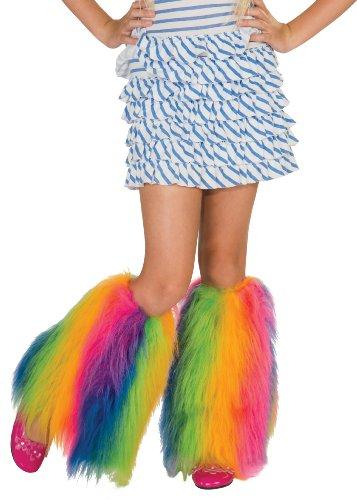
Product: Rainbow Fluffies Leg Warmers
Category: Clothing, Shoes & Jewelry | Costumes & Accessories | Kids & Baby | Girls | Costumes
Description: Brightly colored leg warmers with synthetic fur.
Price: $15.17
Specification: ProductDimensions:12x18x4inches|ItemWeight:7ounces|ShippingWeight:7.2ounces(Viewshippingratesandpolicies)|DomesticShipping:ItemcanbeshippedwithinU.S.|InternationalShipping:ThisitemcanbeshippedtoselectcountriesoutsideoftheU.S.LearnMore|ASIN:B00BG34BKK|Itemmodelnumber:32032OneSize|Manufacturerrecommendedage:36months-15years